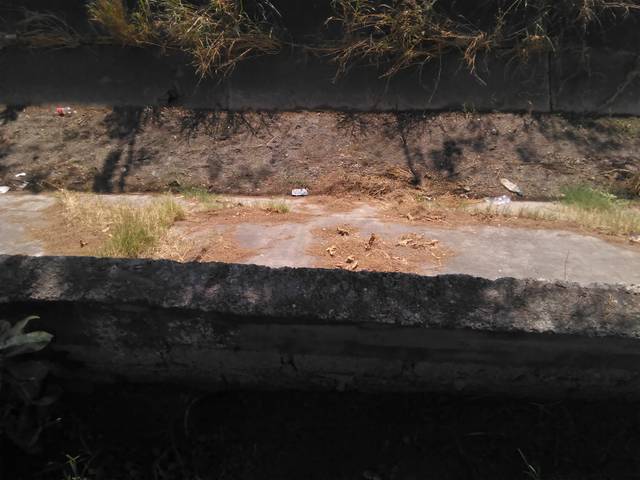
Region: Mexico
Coordinates: 21.495, -104.888